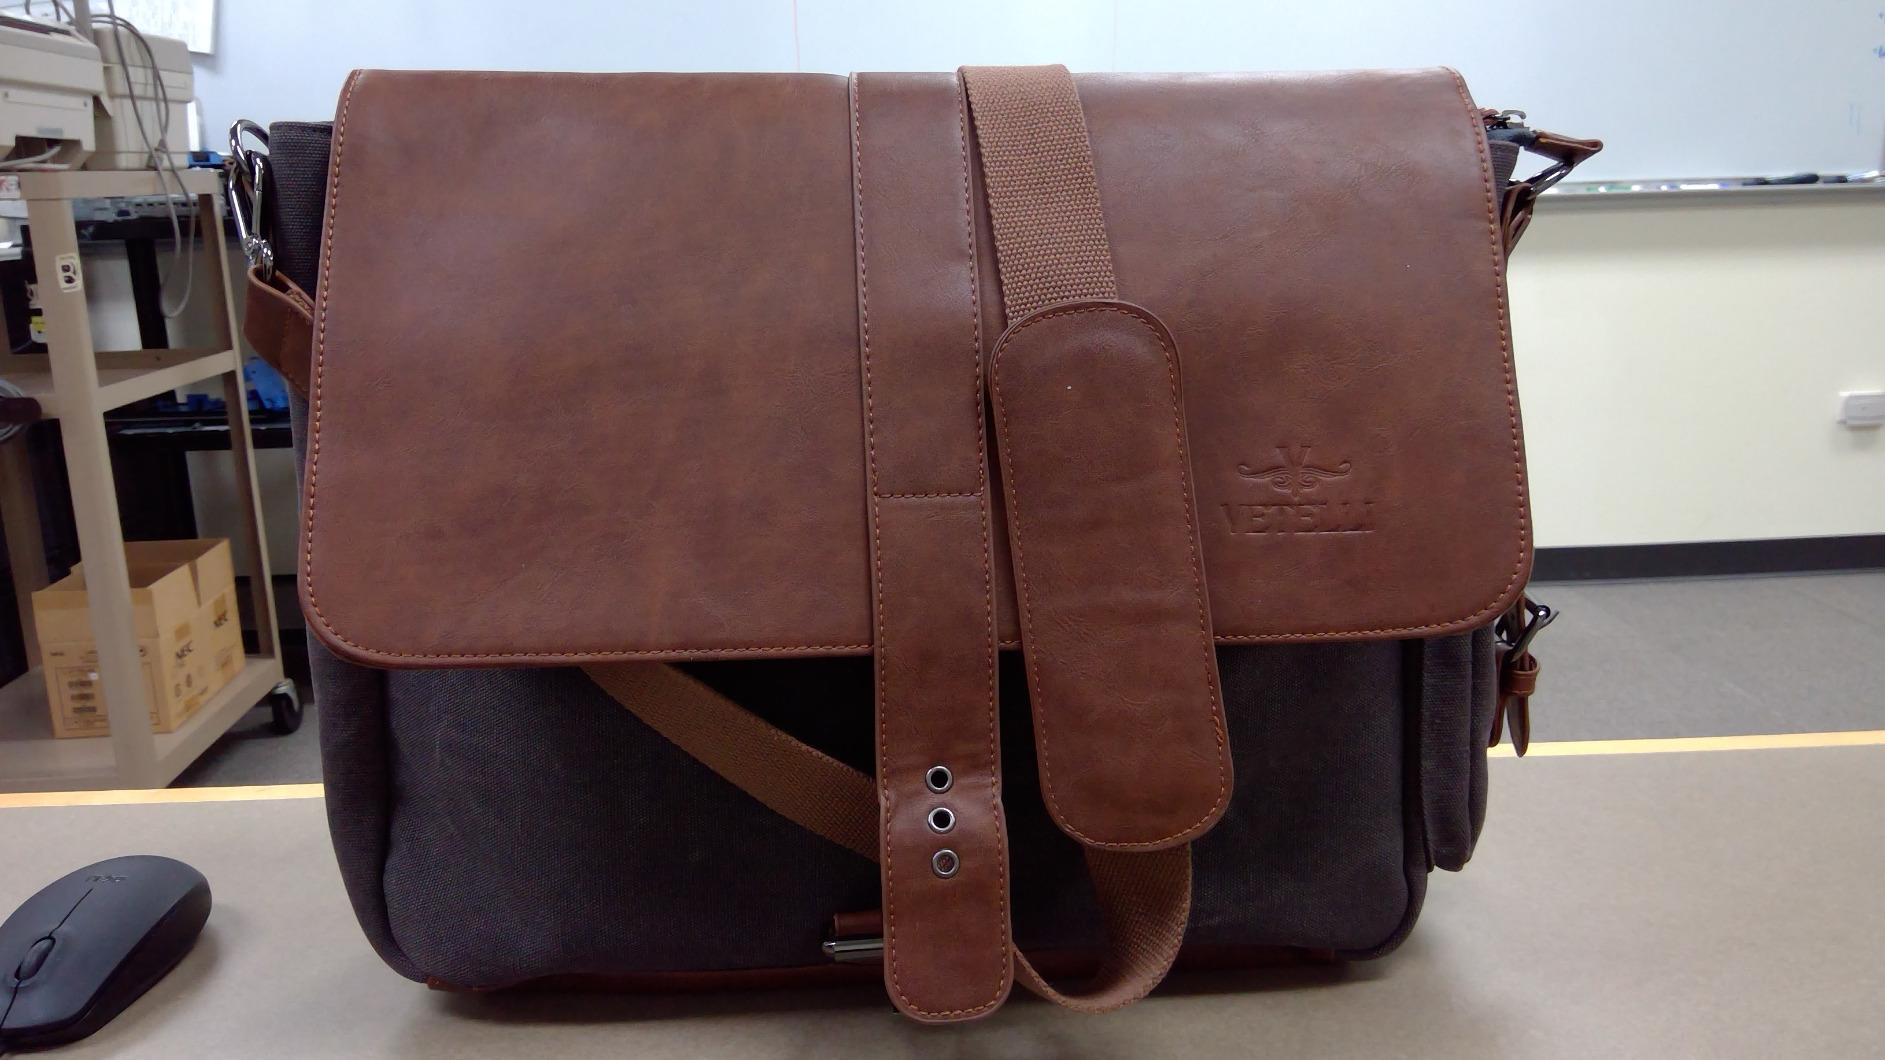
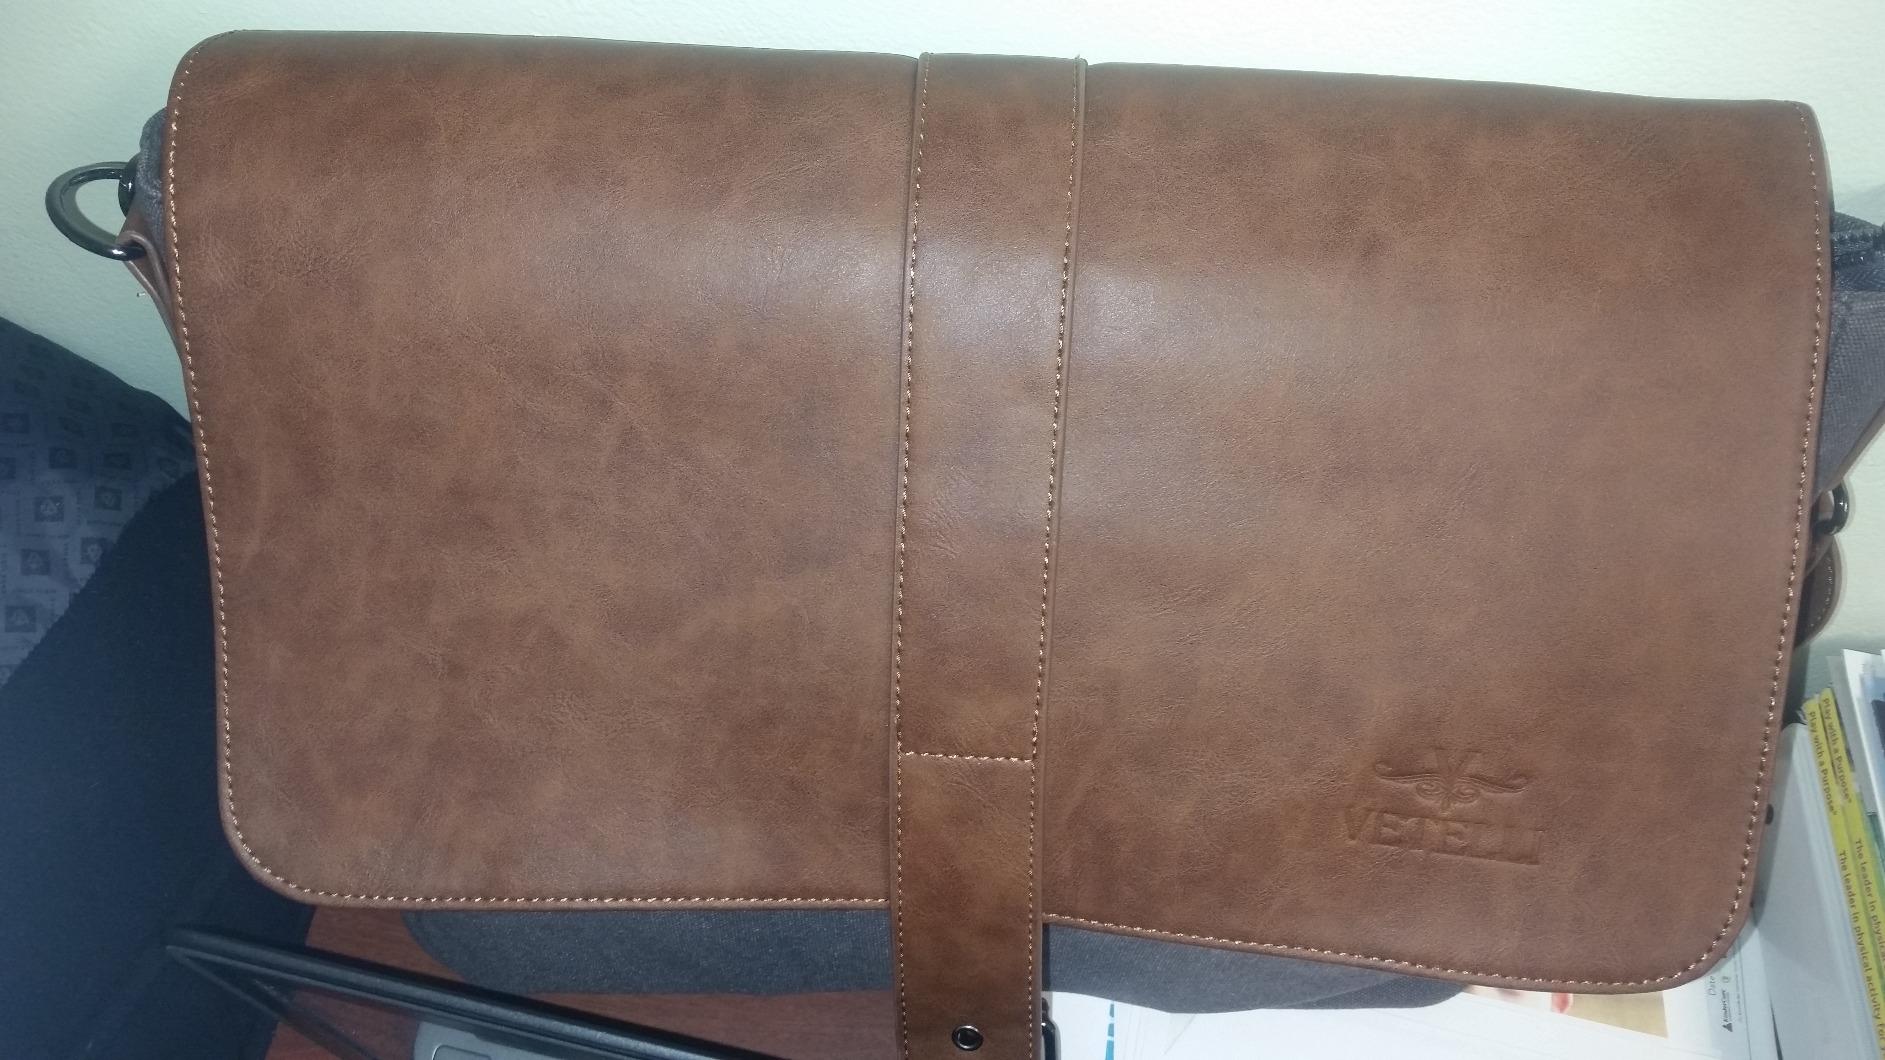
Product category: bag
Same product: yes